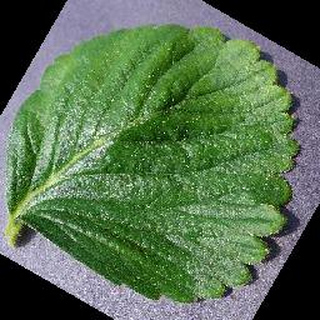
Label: healthy_strawberry